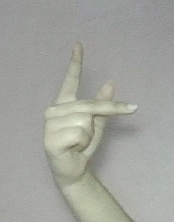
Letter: dha